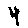
Label: 4